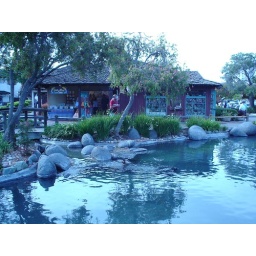
a novelty mecca. but cute ducks in the pond